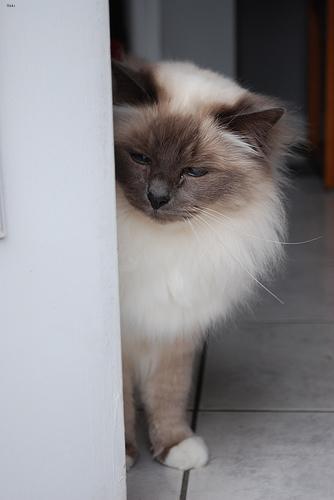
Breed: Birman